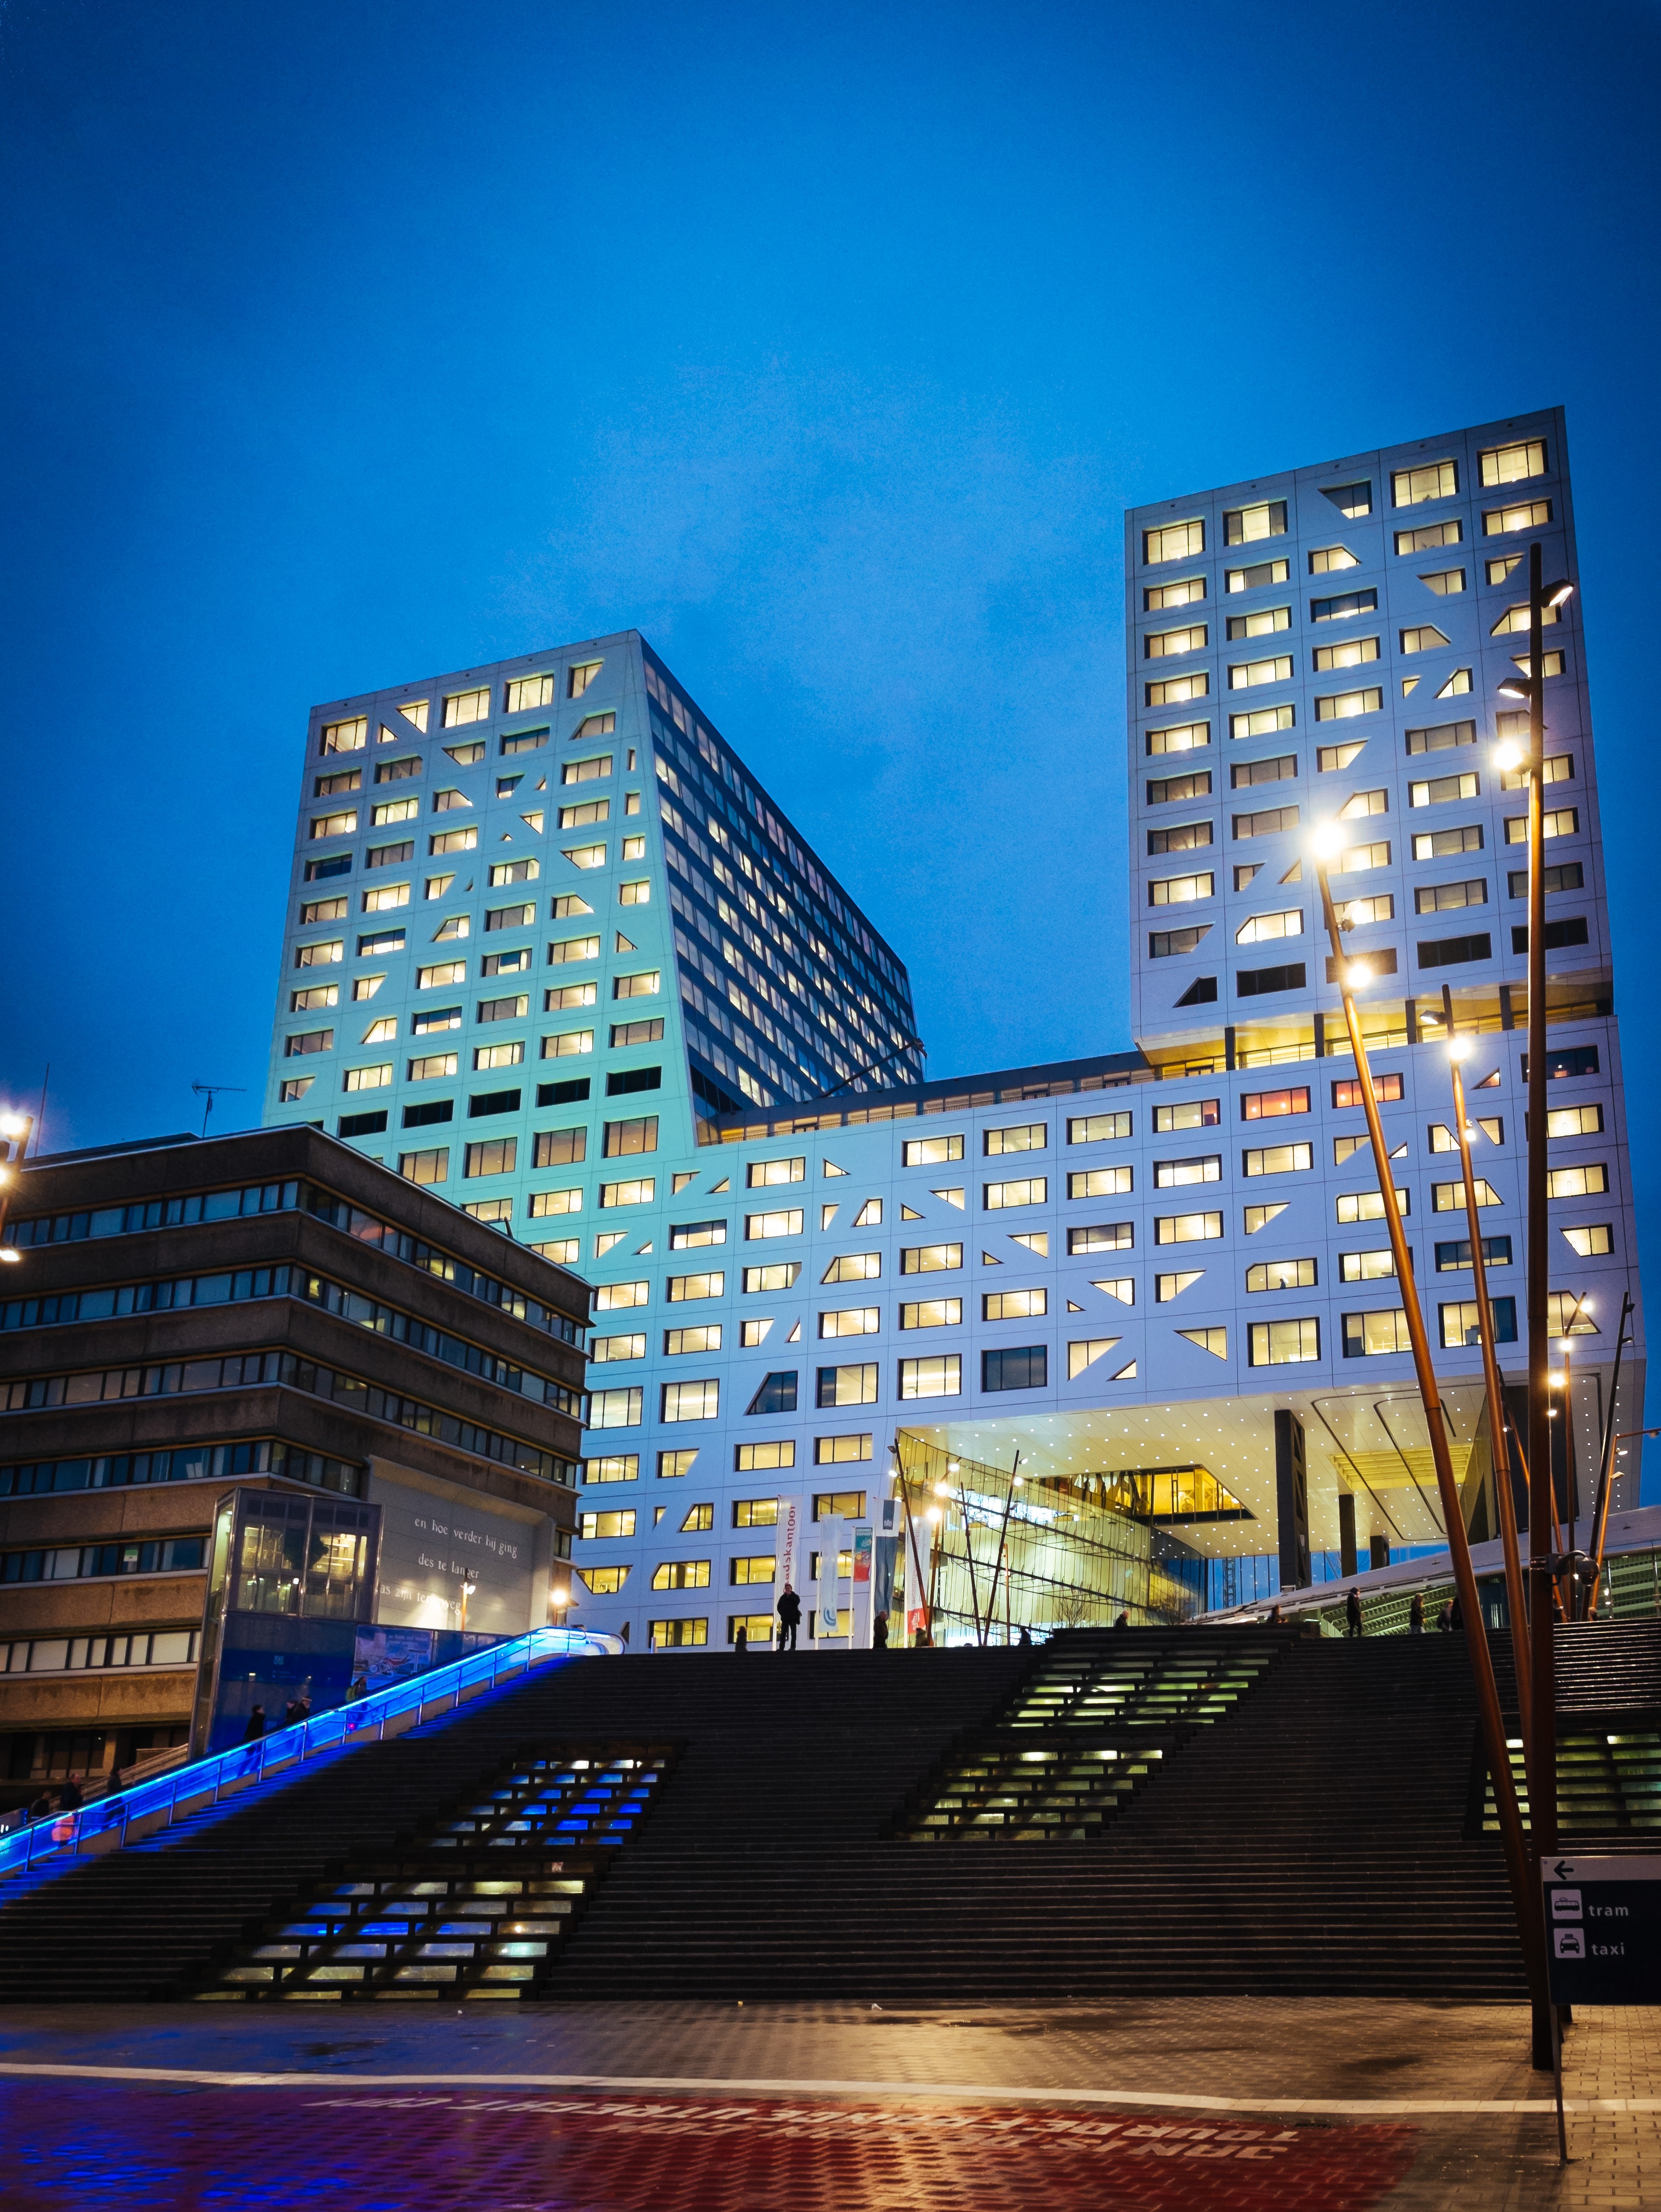
landscape, light, architecture, skyline, night, city, skyscraper, urban, cityscape, downtown, dark, evening, reflection, landmark, facade, street light, night sky, modern, night city, tower block, illuminated, modern building, buildings, shape, headquarters, metropolis, condominium, city at night, city night, city skyline, outdoor lighting, urban city, urban area, human settlement, metropolitan area